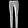
Label: Trouser